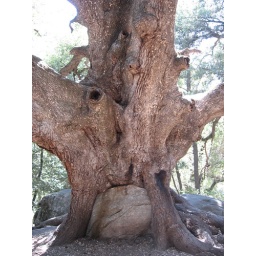
Big tree growing around a giant rock on our hike